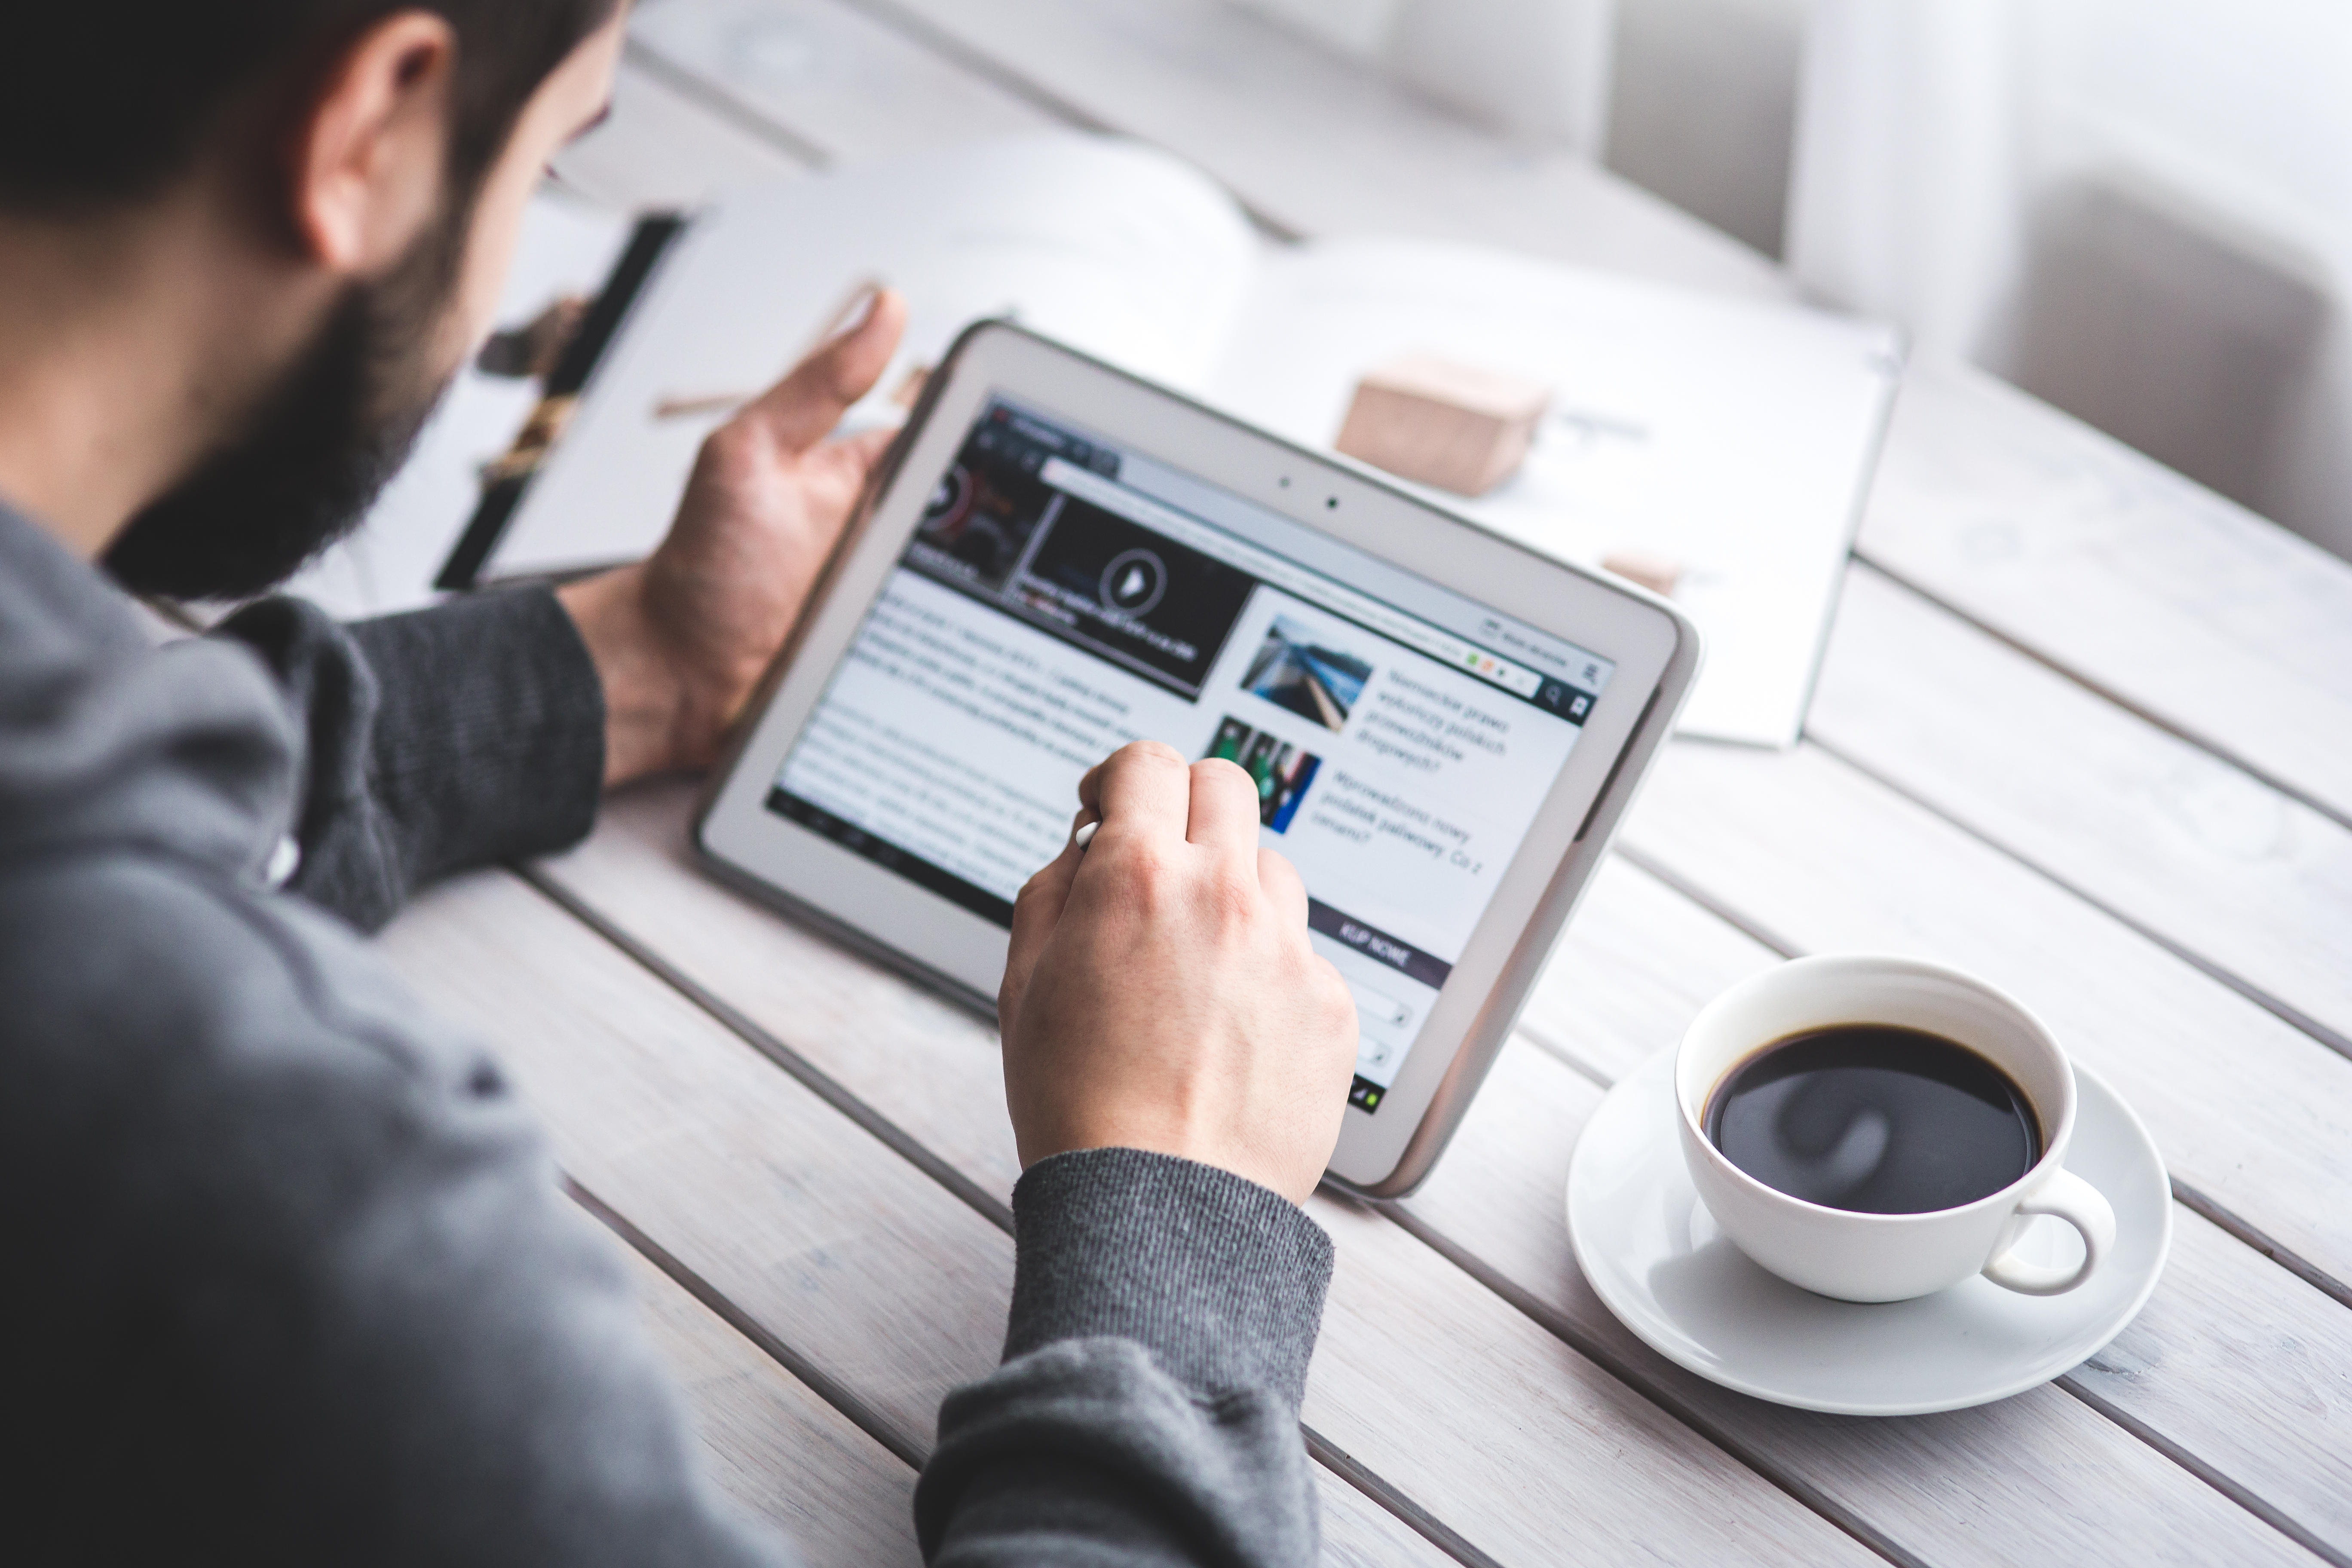
hand, screen, man, working, coffee, technology, cup, internet, touch, tablet, gadget, leisure, stylus, device, electronics, samsung, media, touchscreen, information, news, entertainment, search, online, app, browser